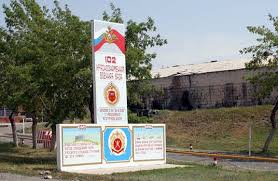
Label: Air Defense